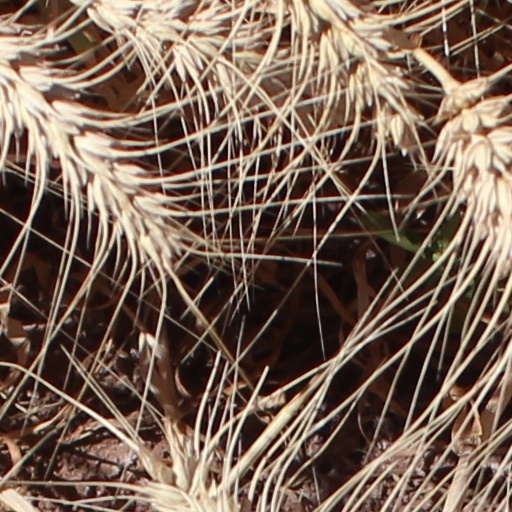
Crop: wheat